Polanco

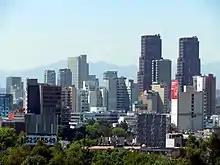
View of the Polanco skyline

Polanco consists of five officially recognized "colonias", called "Polanco I Sección", "Polanco II Sección", "Polanco III Sección", "Polanco IV Sección", and "Polanco V Sección".